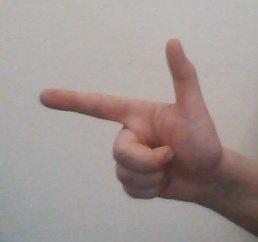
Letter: yaa